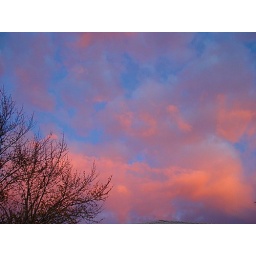
The sunset reflecting off these clouds were amazing!! Awesome contrast to the sky as rain is moving in tonight.